Primary hyperparathyroidism

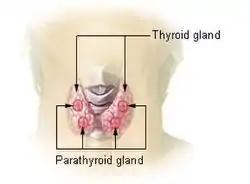
Thyroid and parathyroid.

Primary hyperparathyroidism (or PHPT) is a medical condition where the parathyroid gland (or a benign tumor within it) produce excess amounts of parathyroid hormone (PTH). The symptoms of the condition relate to the resulting elevated serum calcium (hypercalcemia), which can cause digestive symptoms, kidney stones, psychiatric abnormalities, and bone disease.